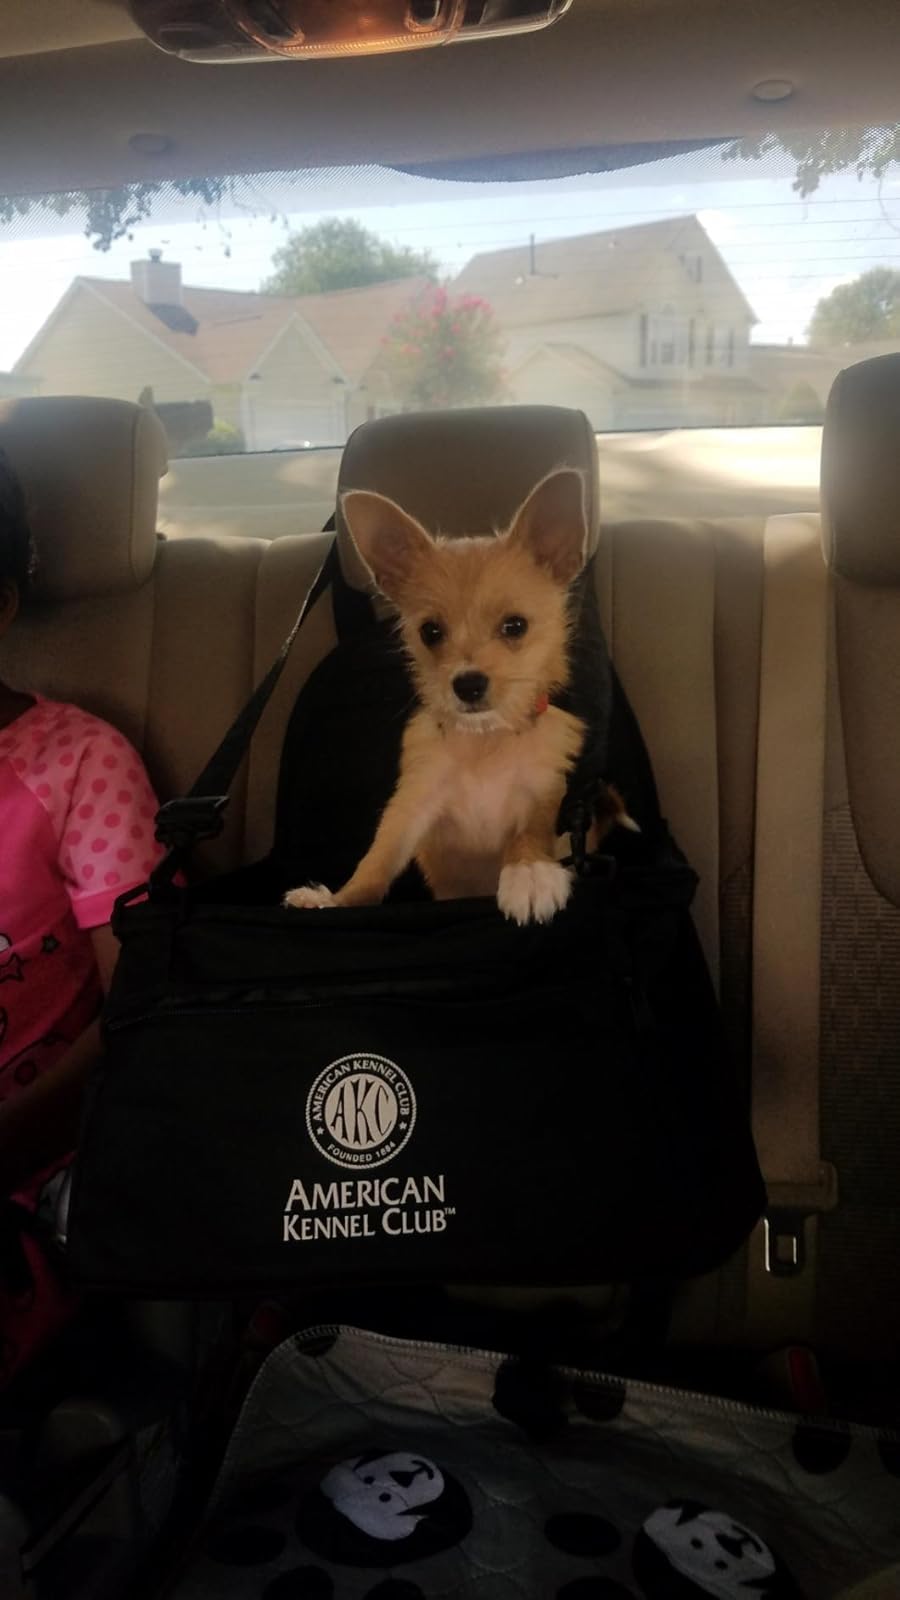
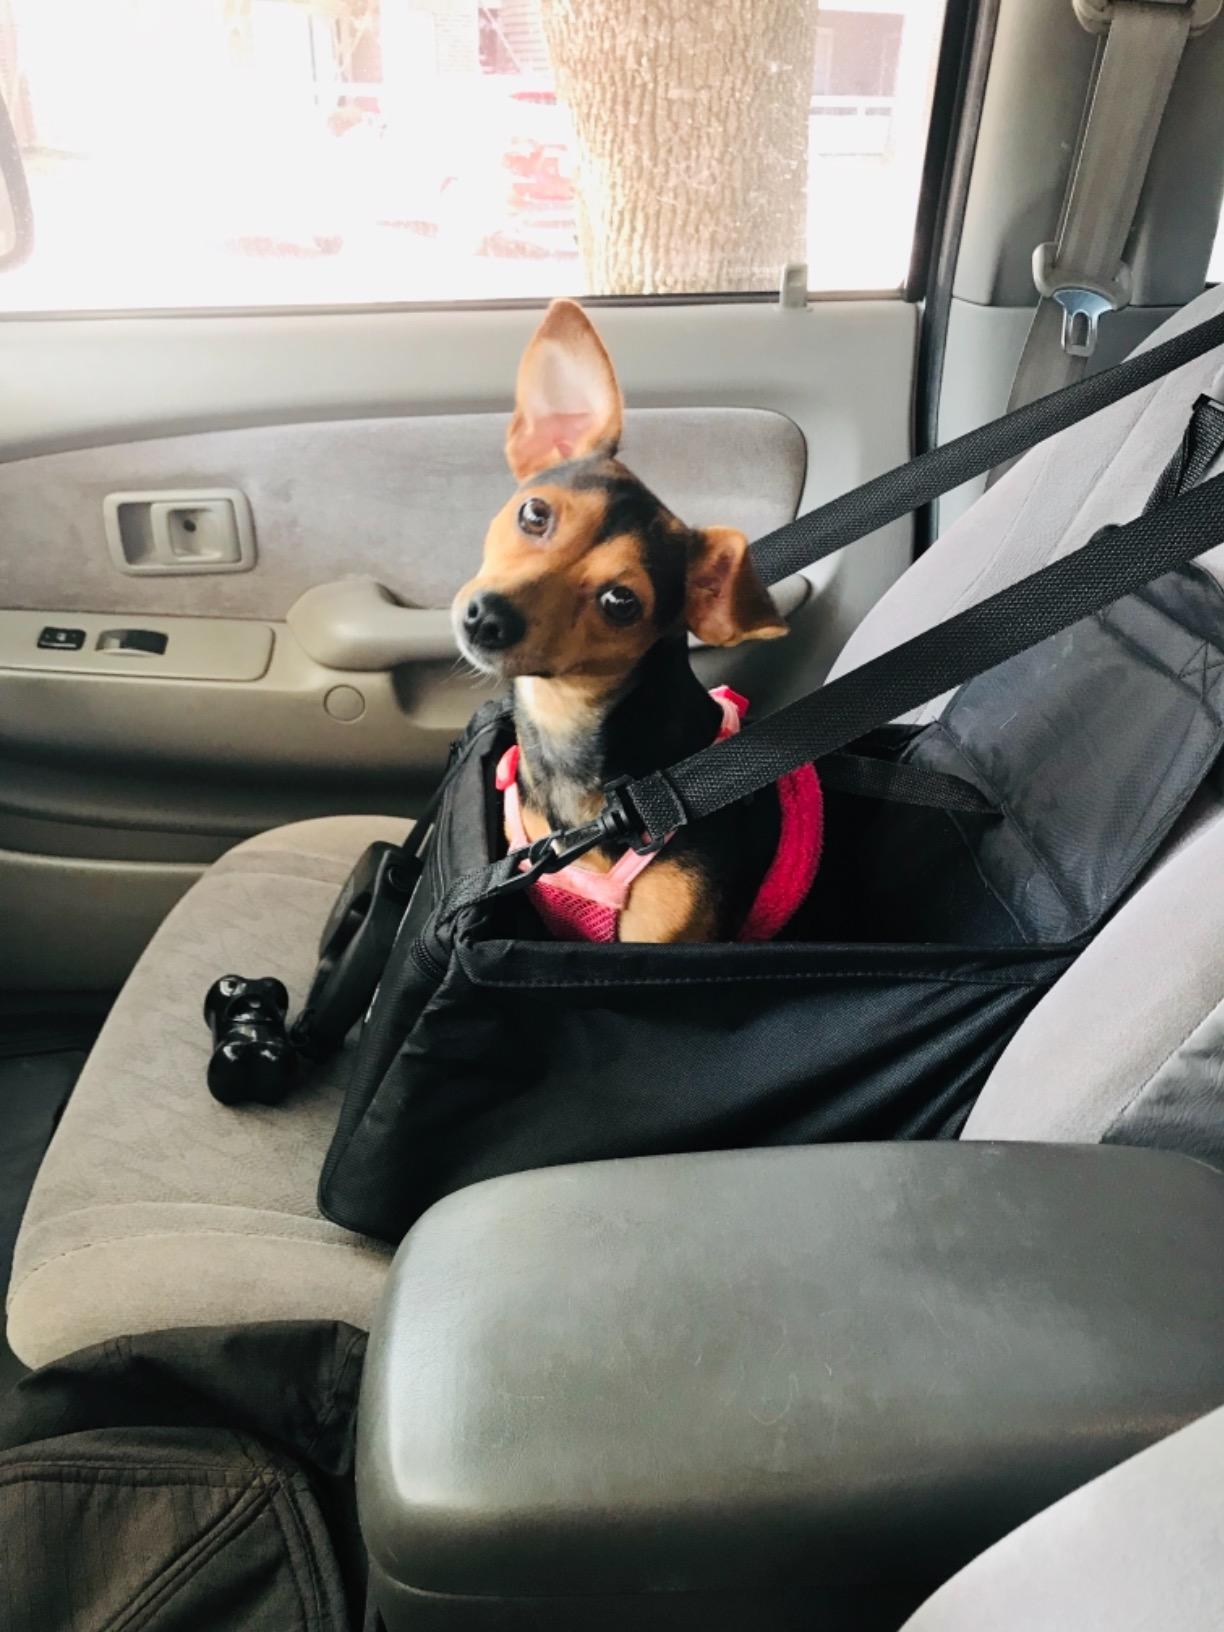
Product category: items_kennel
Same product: yes